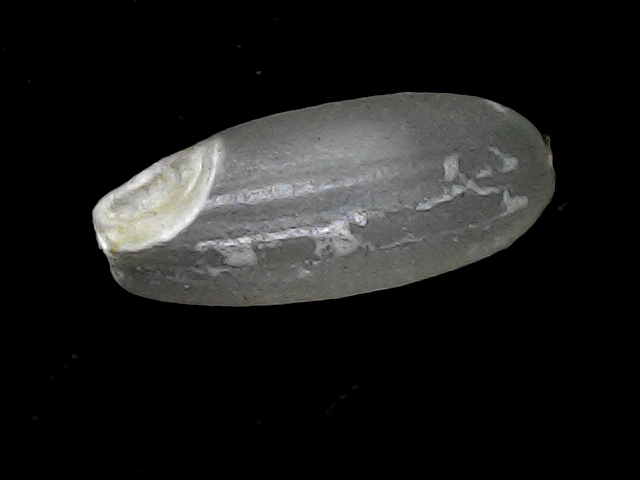
Rice variety: BR22